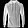
Label: Pullover